First Things First (book)

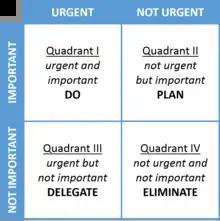
The four-quadrant "Eisenhower Decision Matrix" for importance vs. urgency

First Things First, sub-titled "To Live, to Love, to Learn, to Leave a Legacy", (1994) is a self-help book written by Stephen Covey, A. Roger Merrill, and Rebecca R. Merrill. It offers a time management approach that, if established as a habit, is intended to help readers achieve "effectiveness" by aligning themselves to "First Things". The approach is a further development of the approach popularized in Covey's "The Seven Habits of Highly Effective People" and other titles.